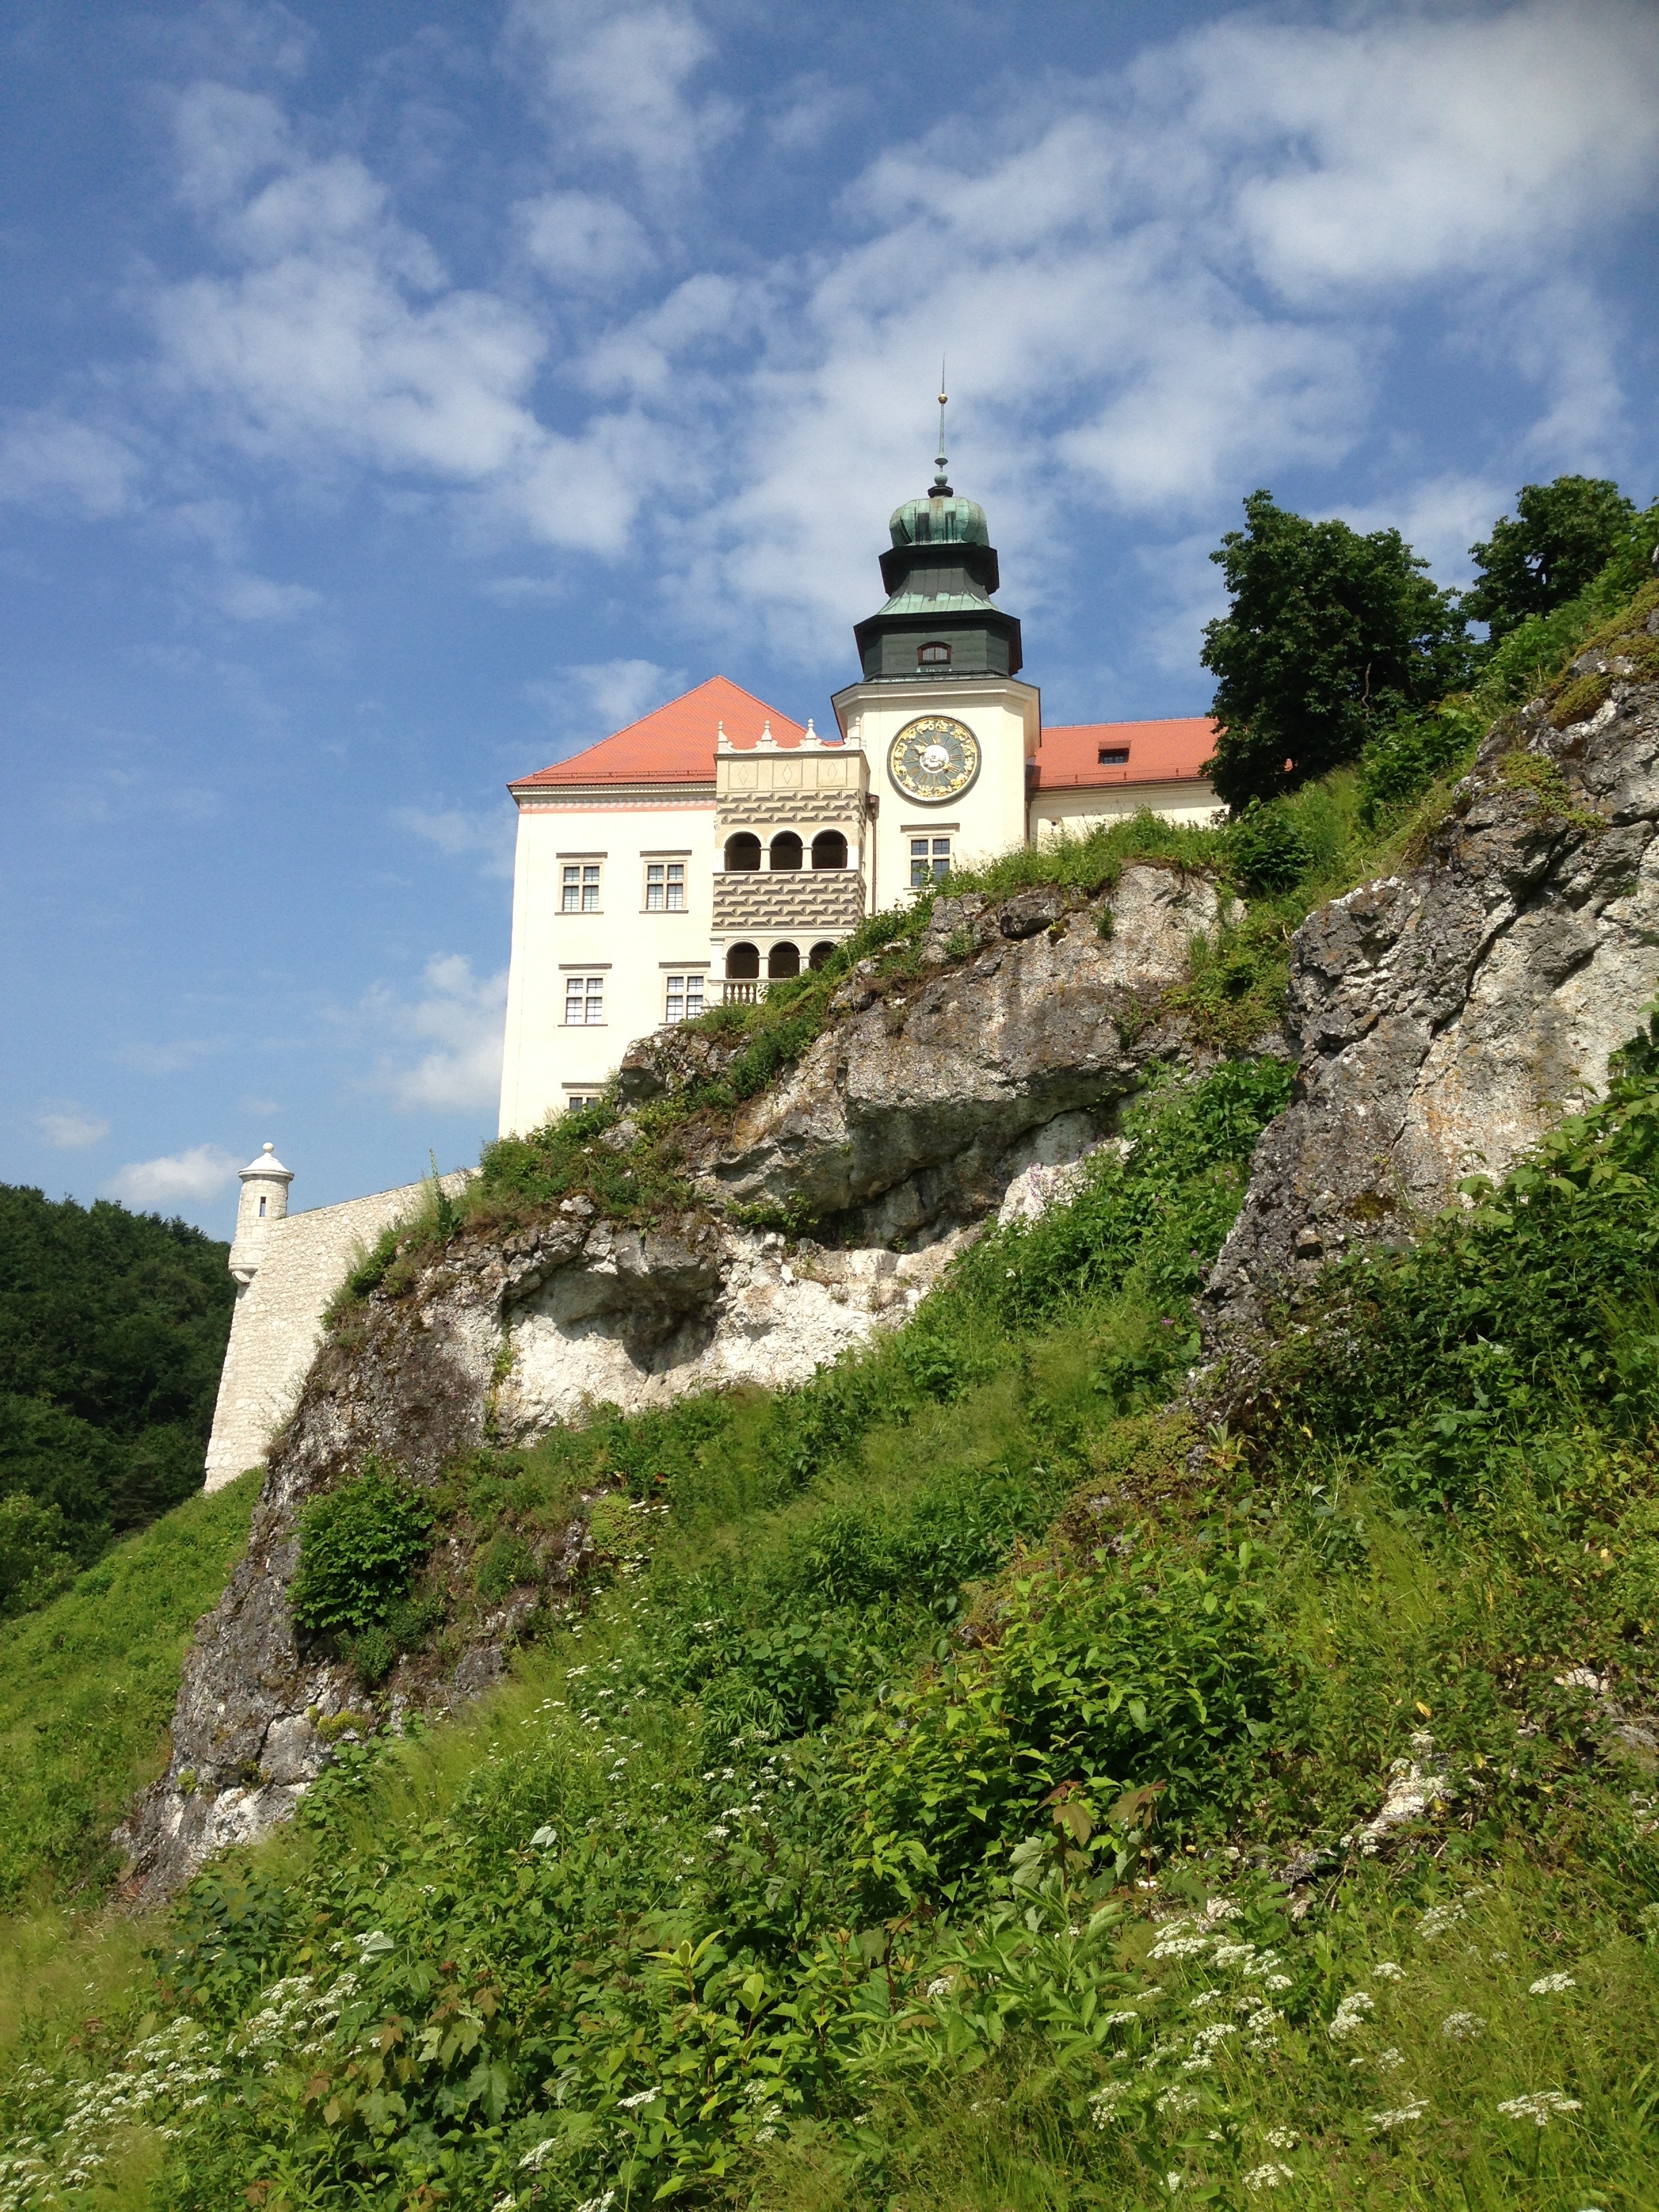
sea, coast, mountain, lighthouse, architecture, hill, building, chateau, mountain range, monument, cliff, tower, castle, landmark, fortification, highland, terrain, ruins, monastery, the museum, rural area, pieskowa ska a castle